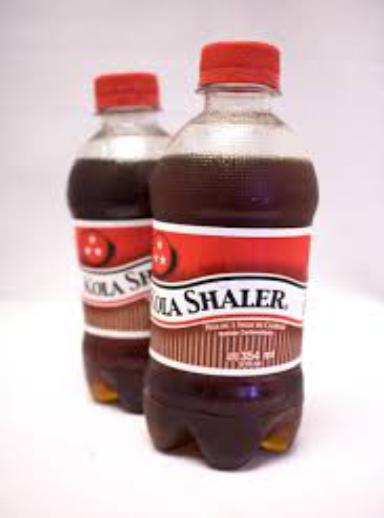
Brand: Kola Shaler
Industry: Food